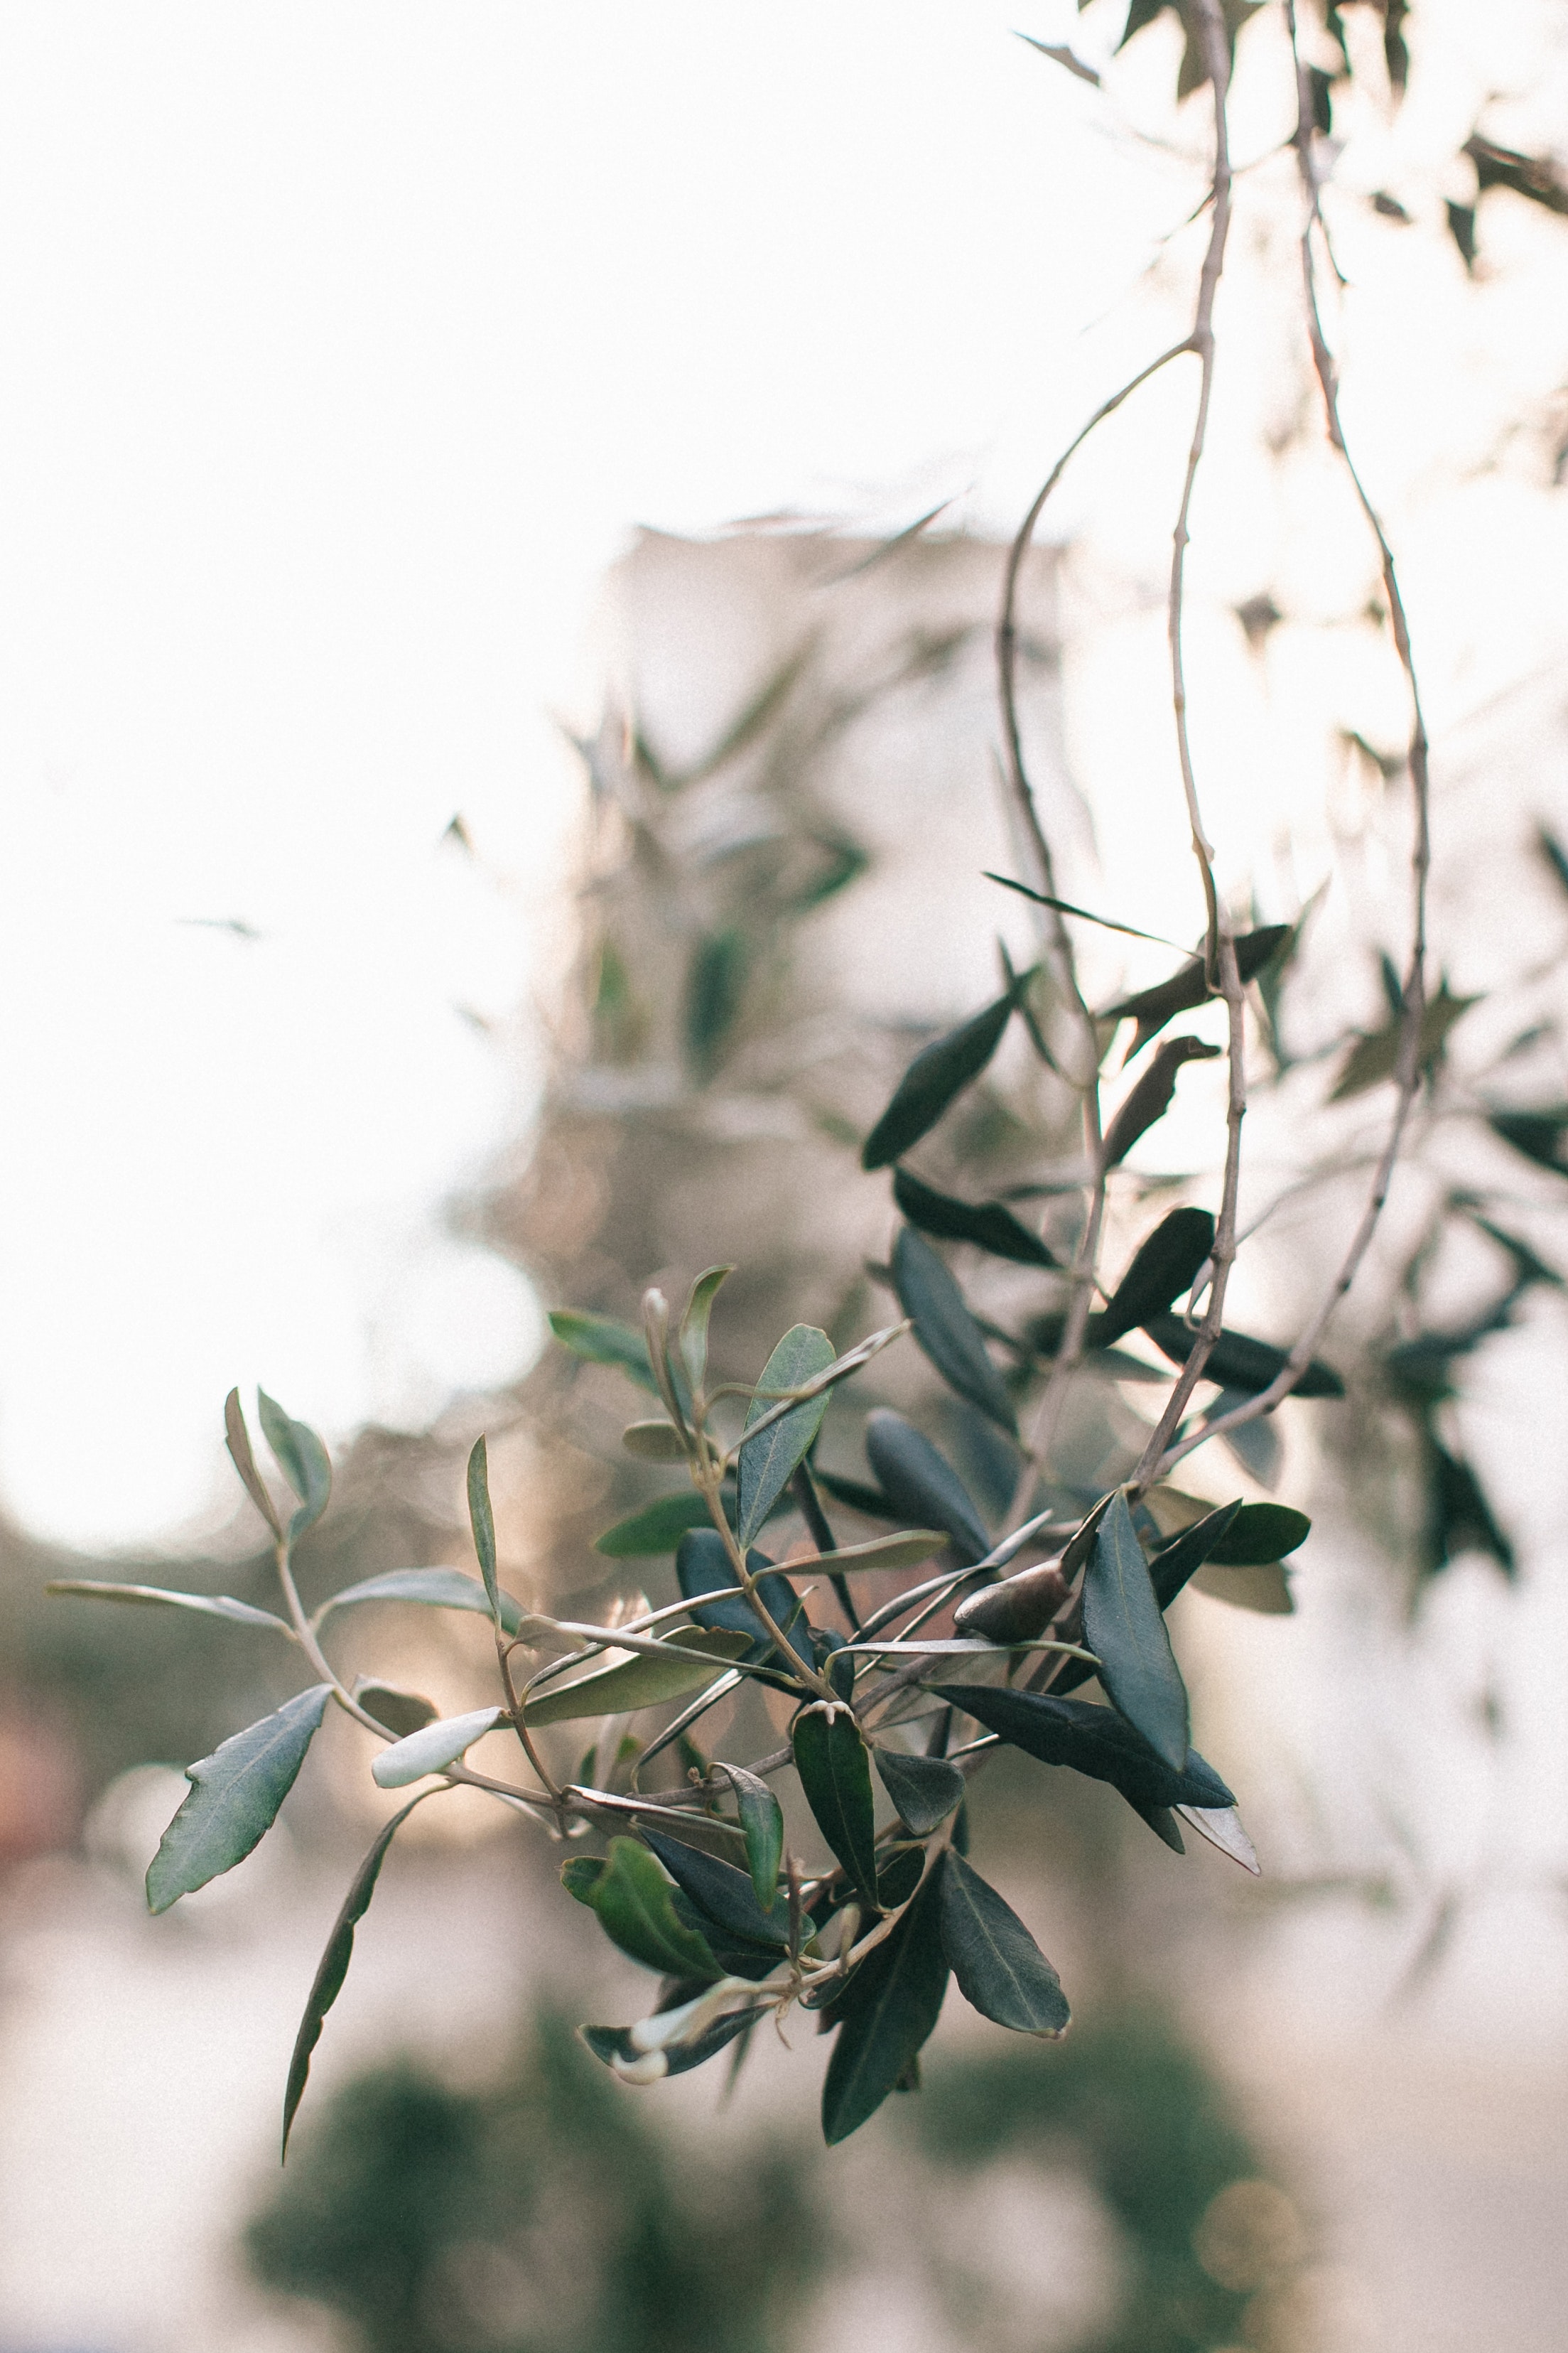
branch, leaf, twig, plant, tree, flower, botany, plant stem